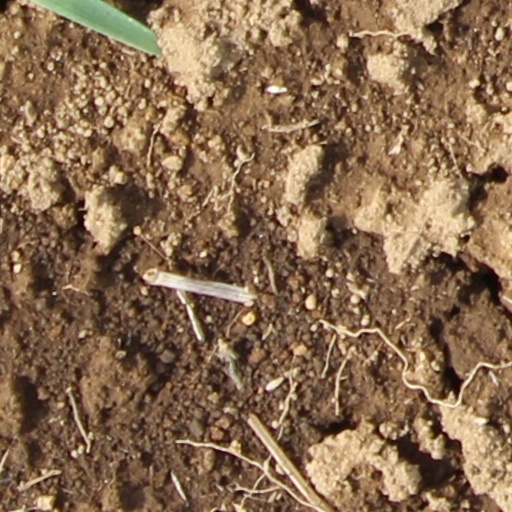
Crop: wheat